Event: Nepal Earthquake
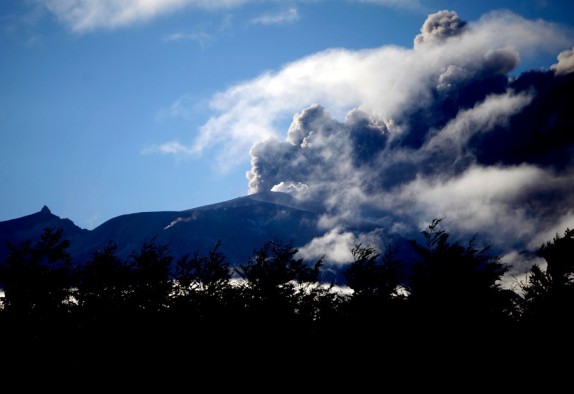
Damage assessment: no_damage